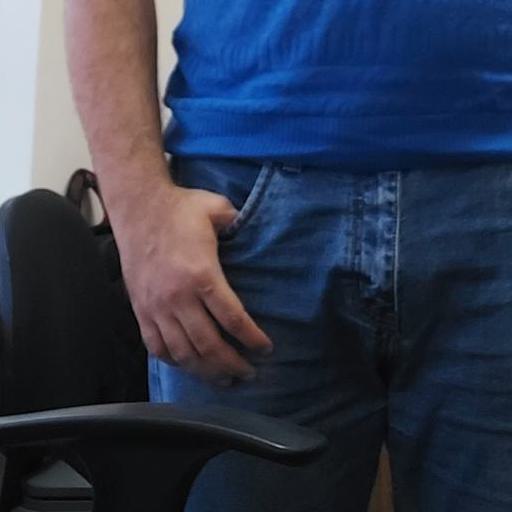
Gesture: no_gesture